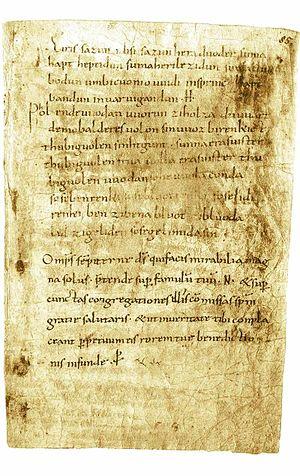
Les formules magiques de Mersebourg sont deux incantations magiques médiévales écrites en vieux haut allemand. Ce sont les seuls documents existants de nos jours relatifs aux anciennes croyances païennes germaniques conservées dans leur langue d'origine. Elles ont été découvertes en 1841 par Georg Waitz dans un manuscrit théologique de Fulda, qui aurait été écrit au IXᵉ siècle ou Xᵉ siècle. La date d'écriture des formules en elles-mêmes reste incertaine. Le manuscrit est conservé dans la bibliothèque de la cathédrale de Mersebourg, d'où le nom.